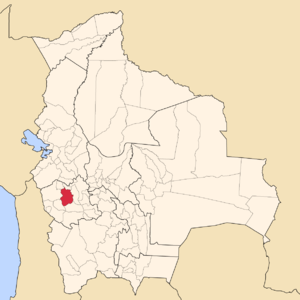
La province de Carangas est une des 16 provinces du département d'Oruro, en Bolivie. Son chef-lieu est la ville de Corque.